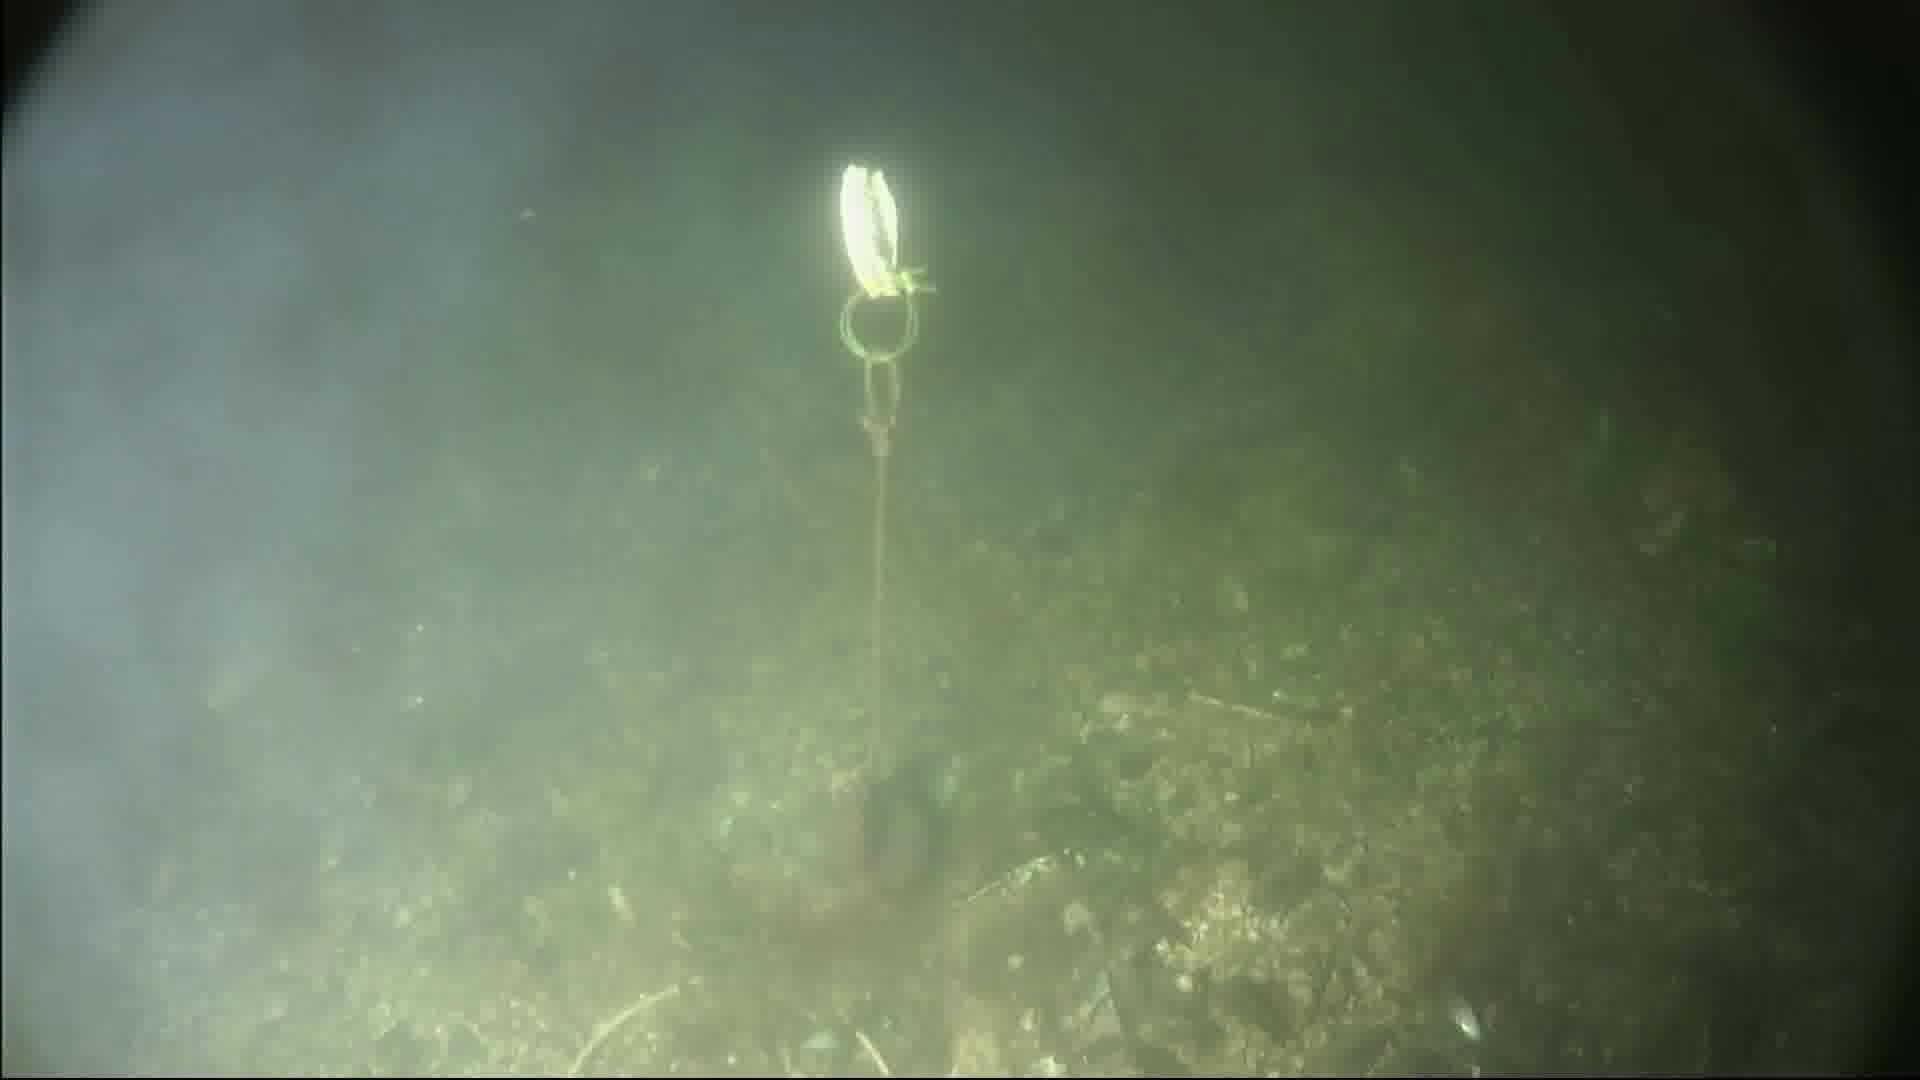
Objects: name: fish